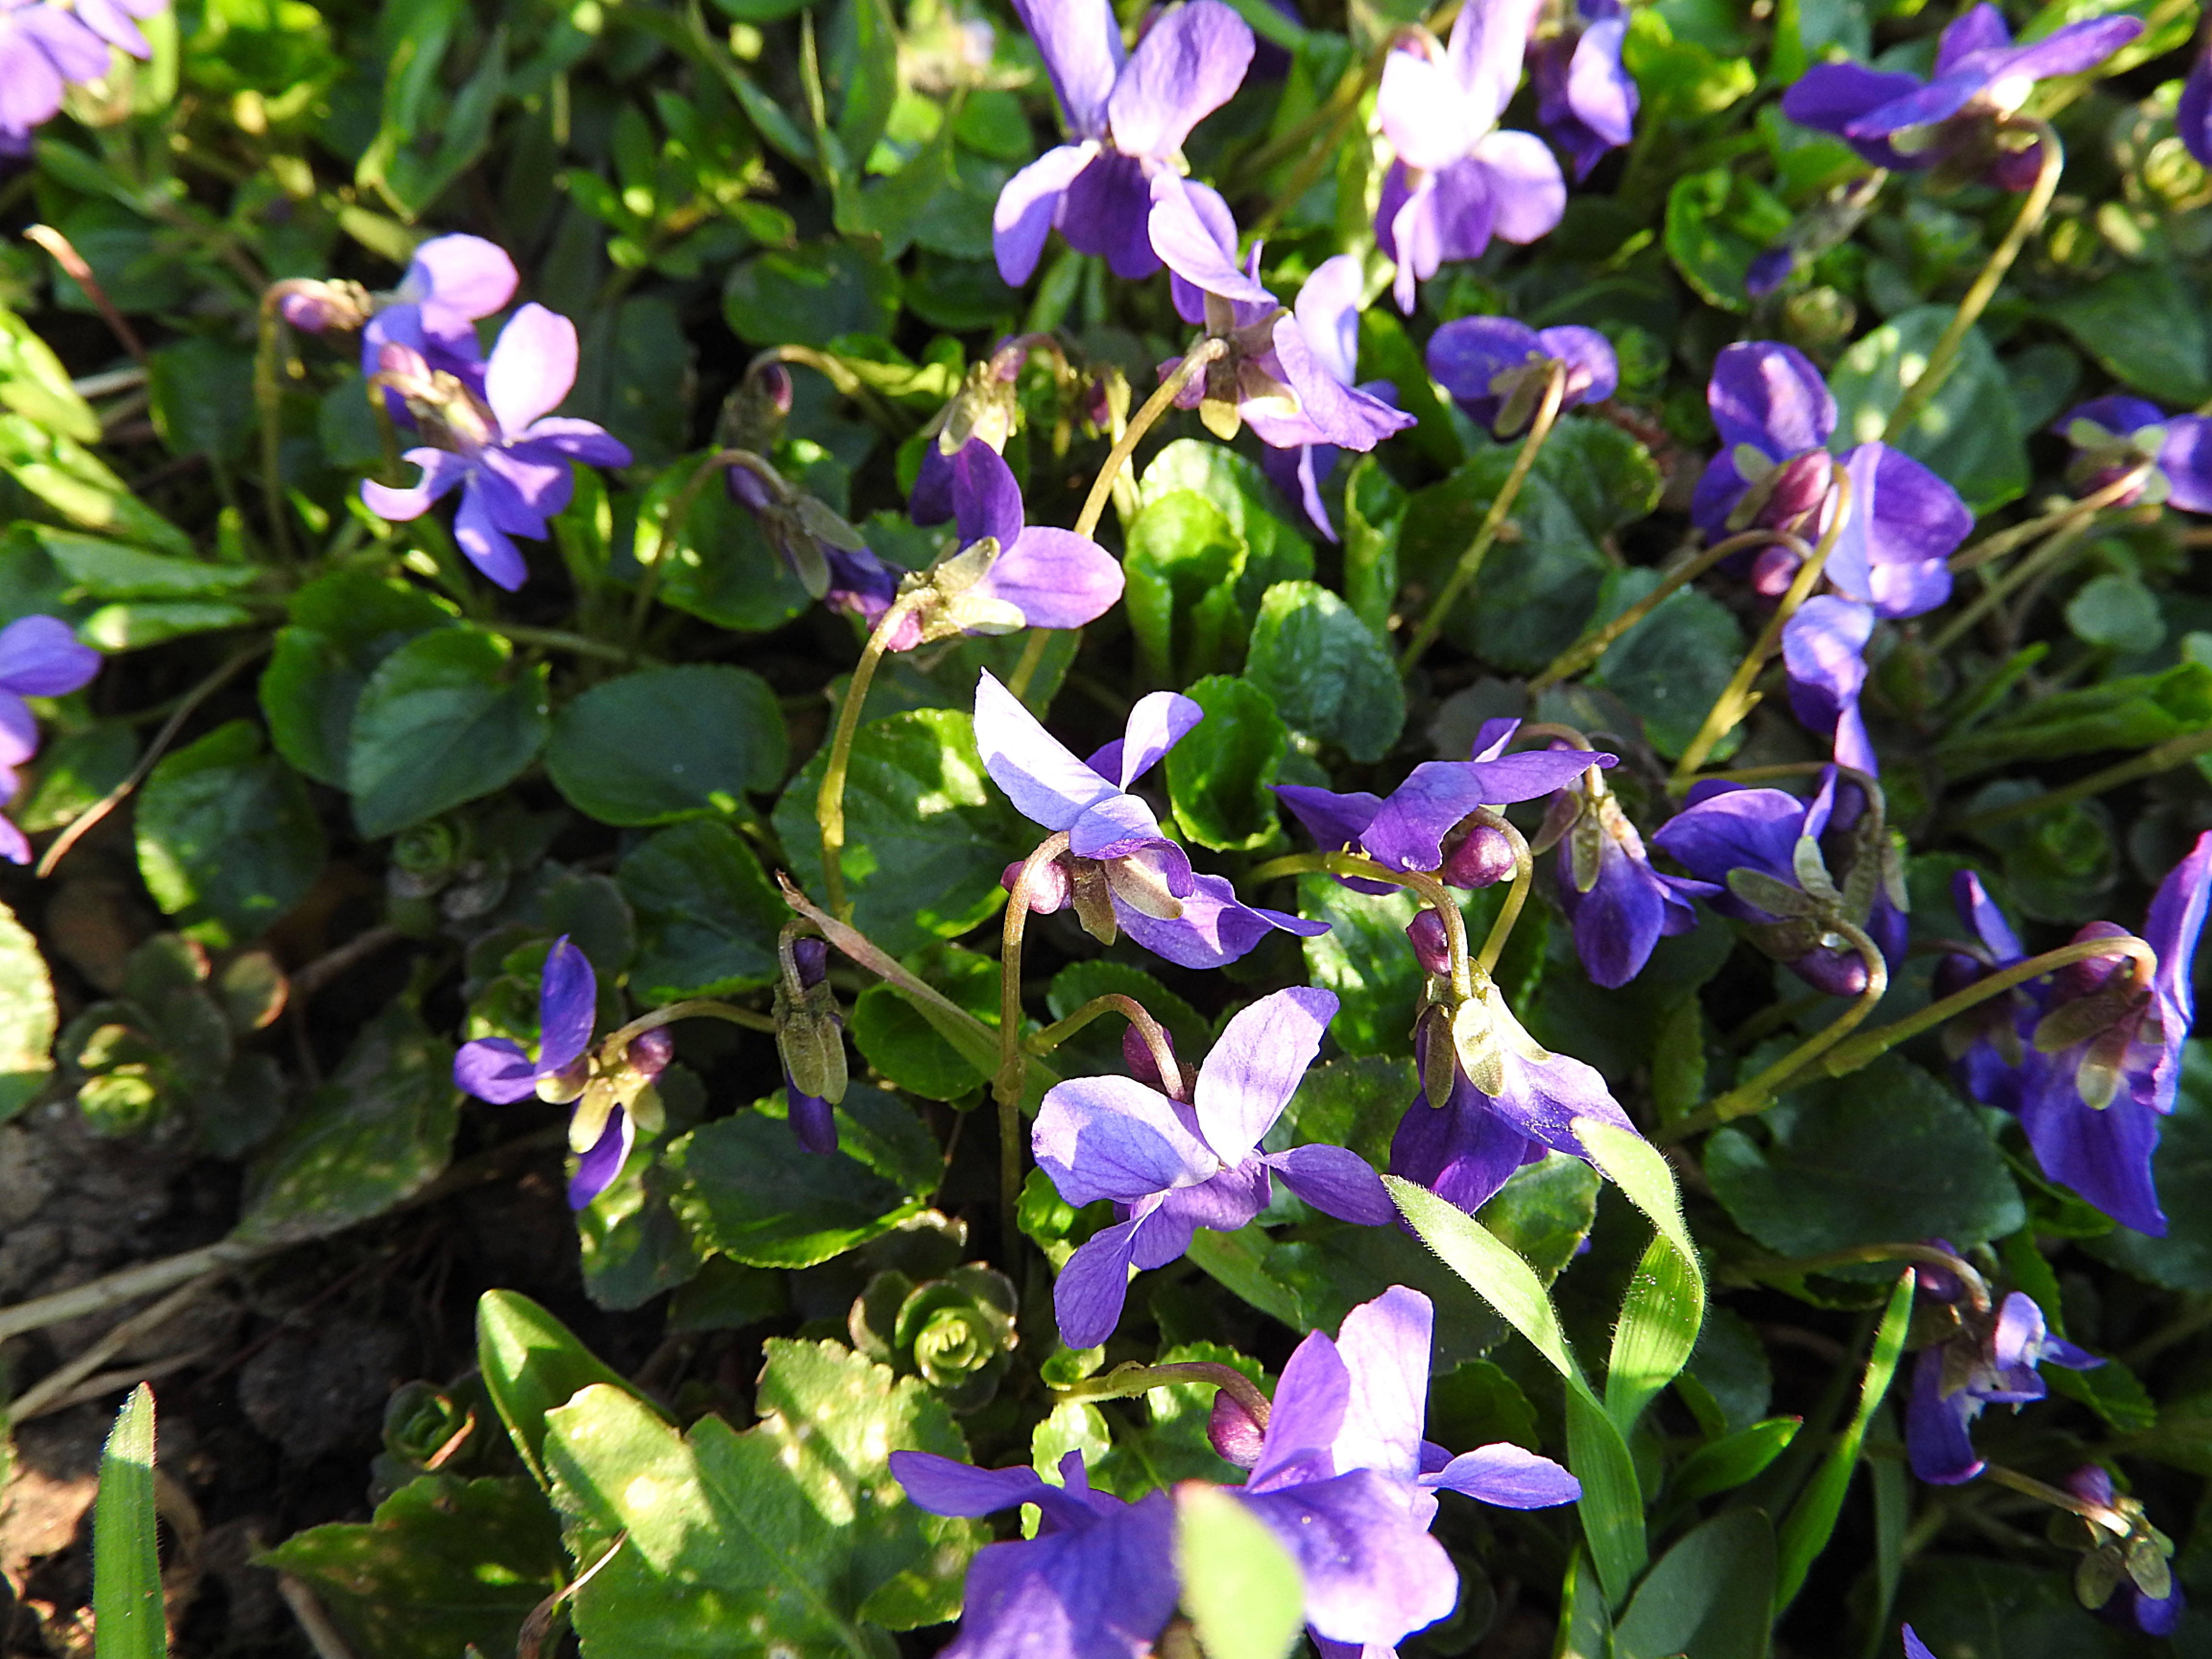
plant, flower, spring, herb, botany, garden, flora, wildflower, flowers, shrub, violet, viola, flowering plant, dayflower, bellflower family, wald violet, annual plant, land plant, violet family, dayflower family